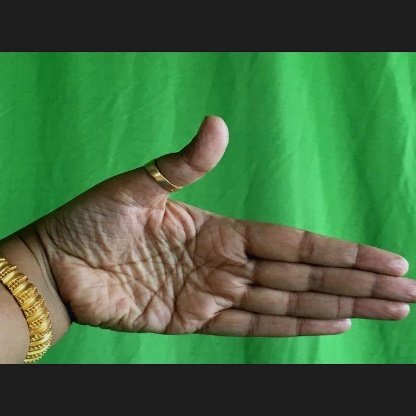
Mudra: Ardhachandran